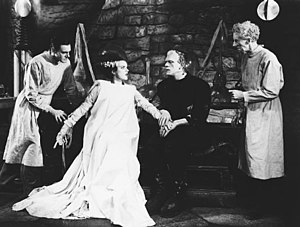
Frankenstein
Scene fra filmen Frankensteins brud (1935): Baron Frankenstein (Colin Clive) har skabt en brud (Elsa Lanchester) til sin oprindelige skabning (Boris Karloff), med hjælp fra kollegaen dr. Pretorius (Ernest Thesiger).
Frankenstein er en roman fra 1818 af den engelske forfatter Mary Shelley.